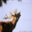
Label: deer